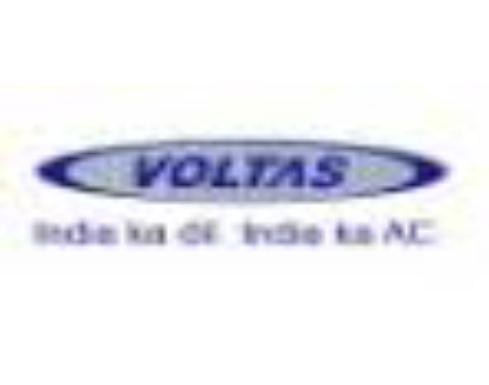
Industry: Electronic